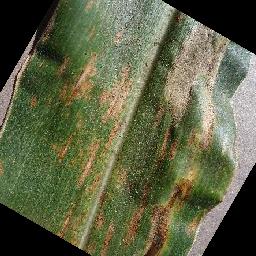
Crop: corn
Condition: (maize)_cercospora_spot_gray_spot